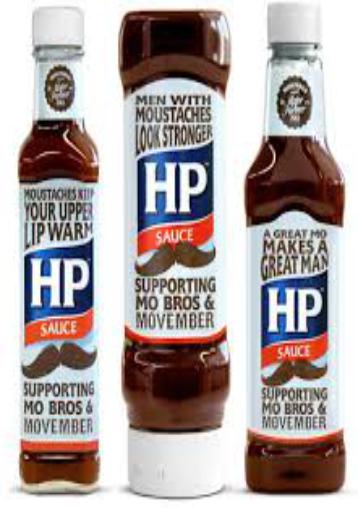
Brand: HP Sauce
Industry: Food